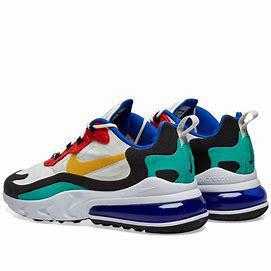
Brand: Nike
Model: Air Max 270 React